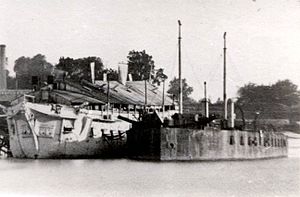
Kystpanserskib / Lande og skibe
Kystpanserskibe var krigsskibe, der var beregnet til tjeneste i kystnære farvande. Lige som de søgående panserskibe var de beskyttet af panser, men de adskilte sig ved at have lavere rækkevidde og fart. Denne prioritering betød, at man med et lille deplacement kunne få skibe med stor slagkraft og god beskyttelse. De var typisk mindre end de søgående panserskibe og havde deplacementer fra 1.000 til 8.000 tons.